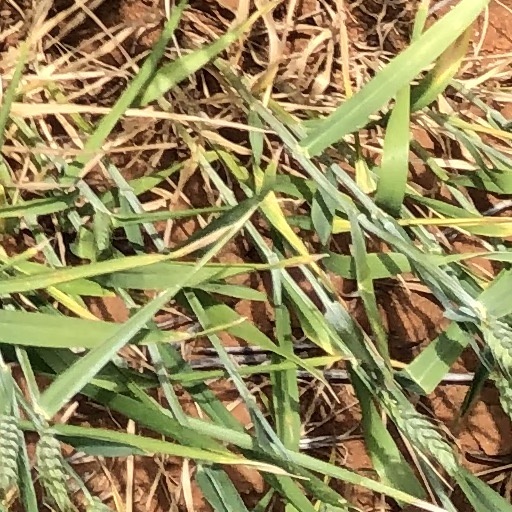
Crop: wheat